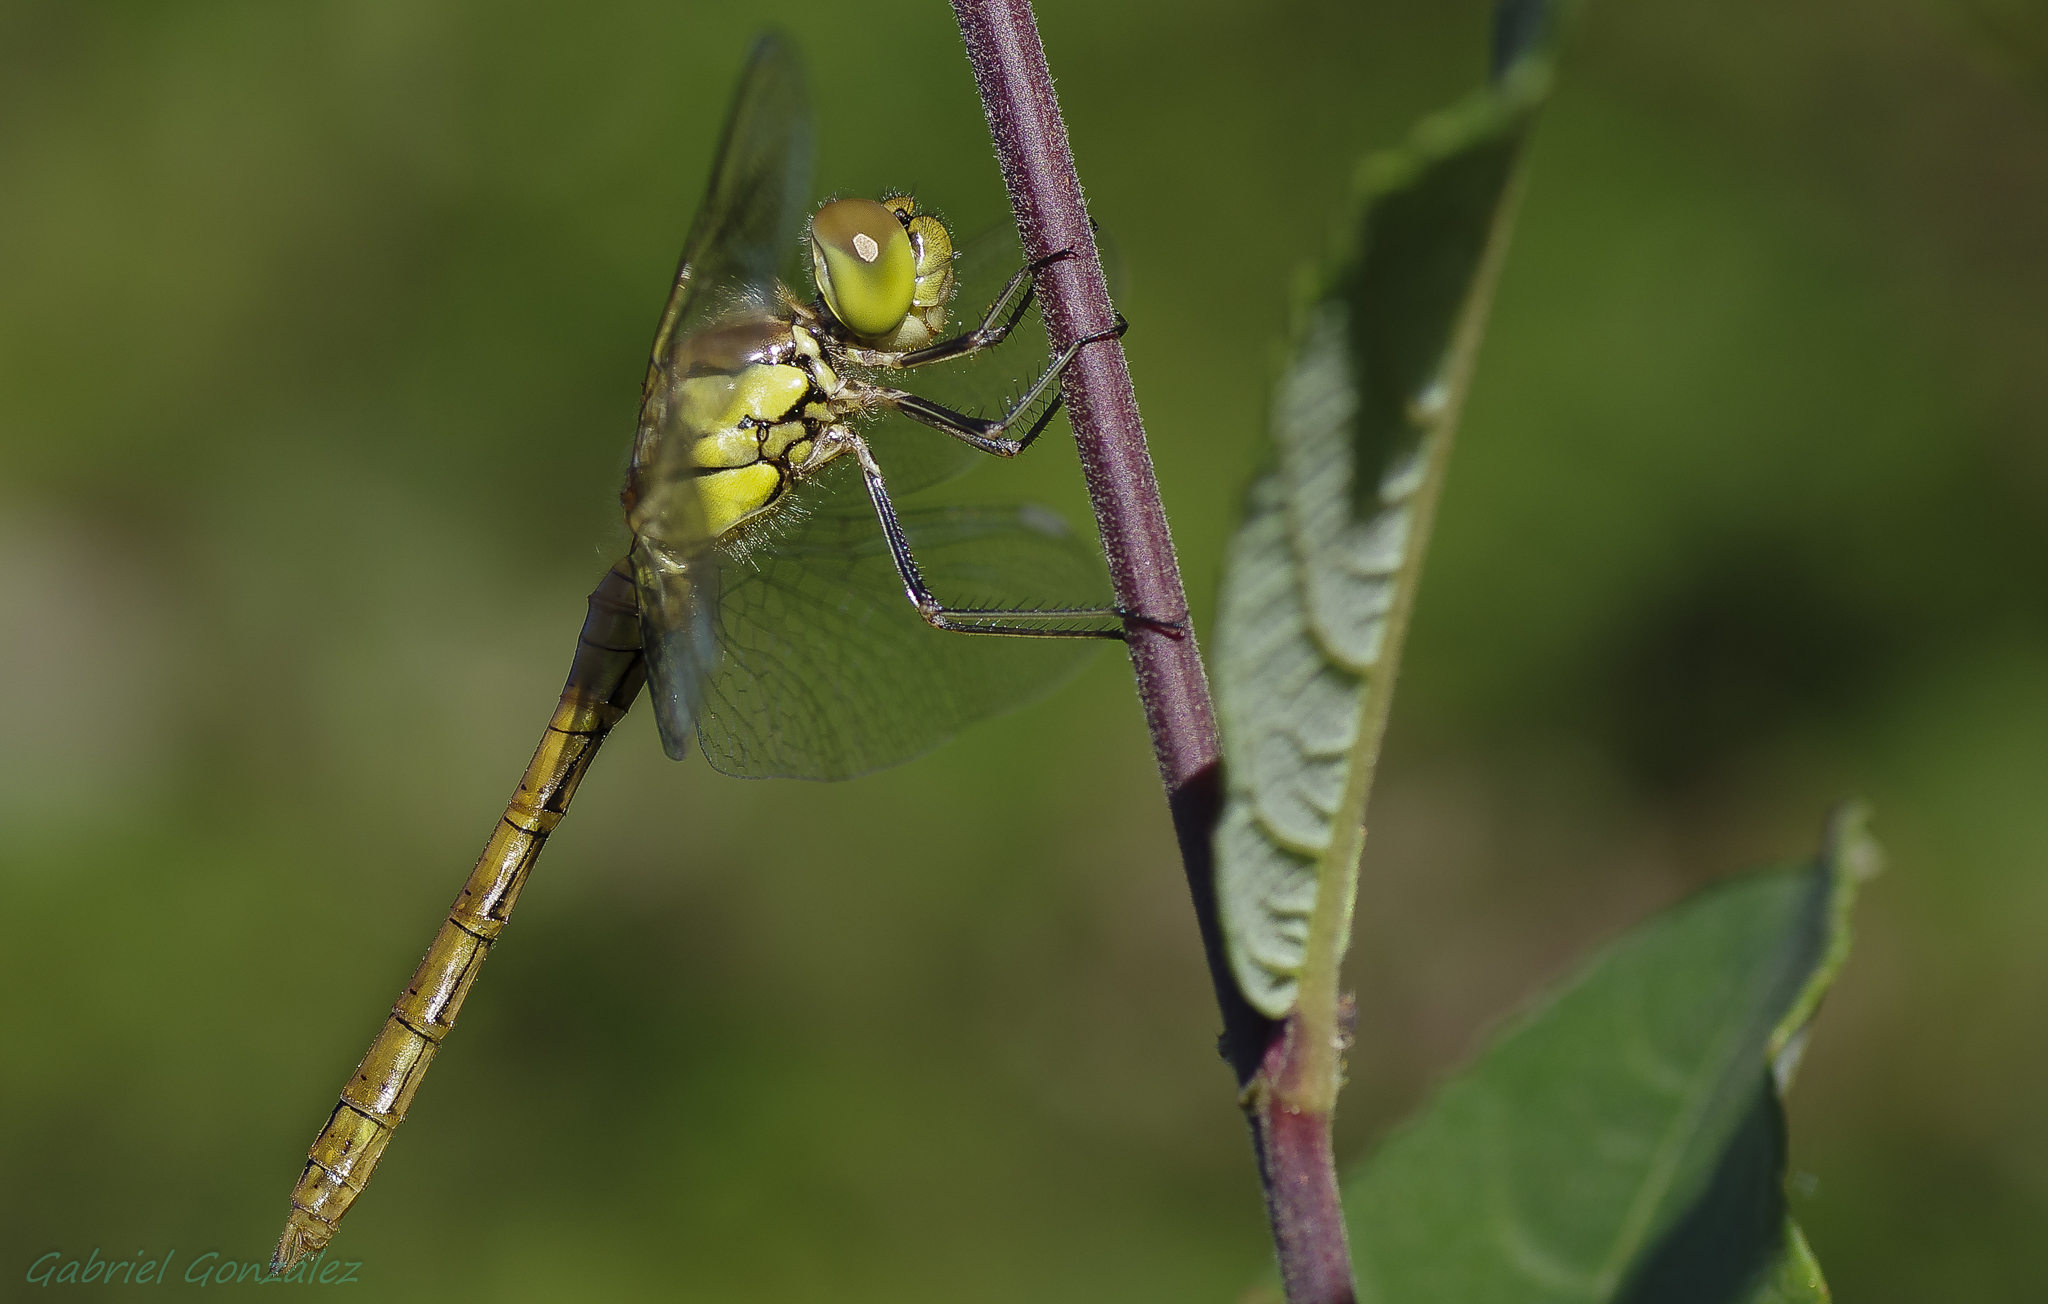
nature, green, insect, macro, fauna, invertebrate, close up, animals, dragonfly, naturaleza, tamron90mm, damselfly, ggl1, gaby1, xovesphoto, animales, pentaxk5, gphoto, libelula, macro photography, arthropod, plant stem, dragonflies and damseflies, net winged insects